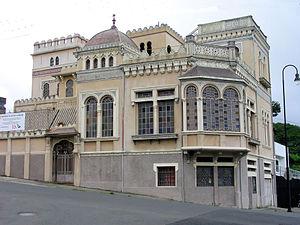
Le Quartier d'Amon en français, ou Barrio Amon, est un quartier de la Belle Époque situé à San José, capitale du Costa Rica. Il est l'un des six quartiers de l'arrondissement du Carmen, dans le secteur nord-est de la ville. Premier quartier résidentiel moderne de la capitale, c'est un des quartiers historiques du centre-ville connu principalement par son élégante architecture de fin du XIXᵉ siècle et du début XXᵉ.